Anna (daughter of Boris I)

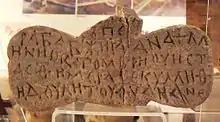
Replica of the bilingual tombstone of Anna from Preslav

Anna (9th–10th century) was a Bulgarian princess and a daughter of Prince Boris I of Bulgaria (852–889).